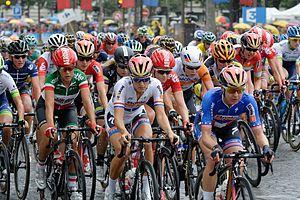
Megan Guarnier est une ancienne coureuse cycliste américaine. Elle est championne des États-Unis sur route à trois reprises : en 2012, 2015 et 2016. En 2016, elle remporte le Tour d'Italie, la course par étapes références du circuit féminin. La même année, elle est lauréate de la première édition de l'UCI World Tour. Elle remporte également les Strade Bianche en 2015 et se classe à trois reprises troisième de la Flèche wallonne.